Richard Lugar

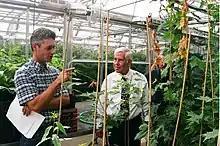
Senator Lugar tours an agricultural research facility.

Although Lugar's party was then in the minority in the Senate, he had good relationships with President Obama and Vice President Joe Biden. Lugar was named an honorary co-chairman of their inauguration. On the day of the final 2008 presidential debate, Lugar gave a speech at the National Defense University praising Obama's foreign policy approach and warning against the isolationist, reactive policies espoused by John McCain. At that debate, Obama also listed Lugar as among the individuals "who have shaped my ideas and who will be surrounding me in the White House". There were rumors that either Obama or McCain would select Lugar to be Secretary of State, but that he preferred to keep his Senate seat.